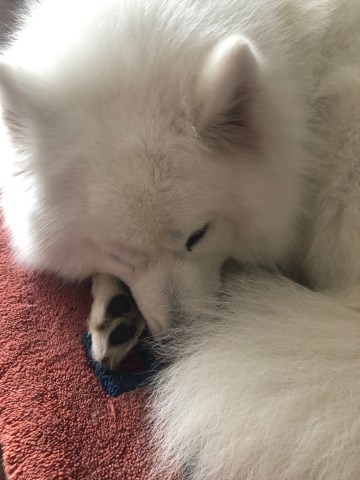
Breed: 2192-n000088-Samoyed